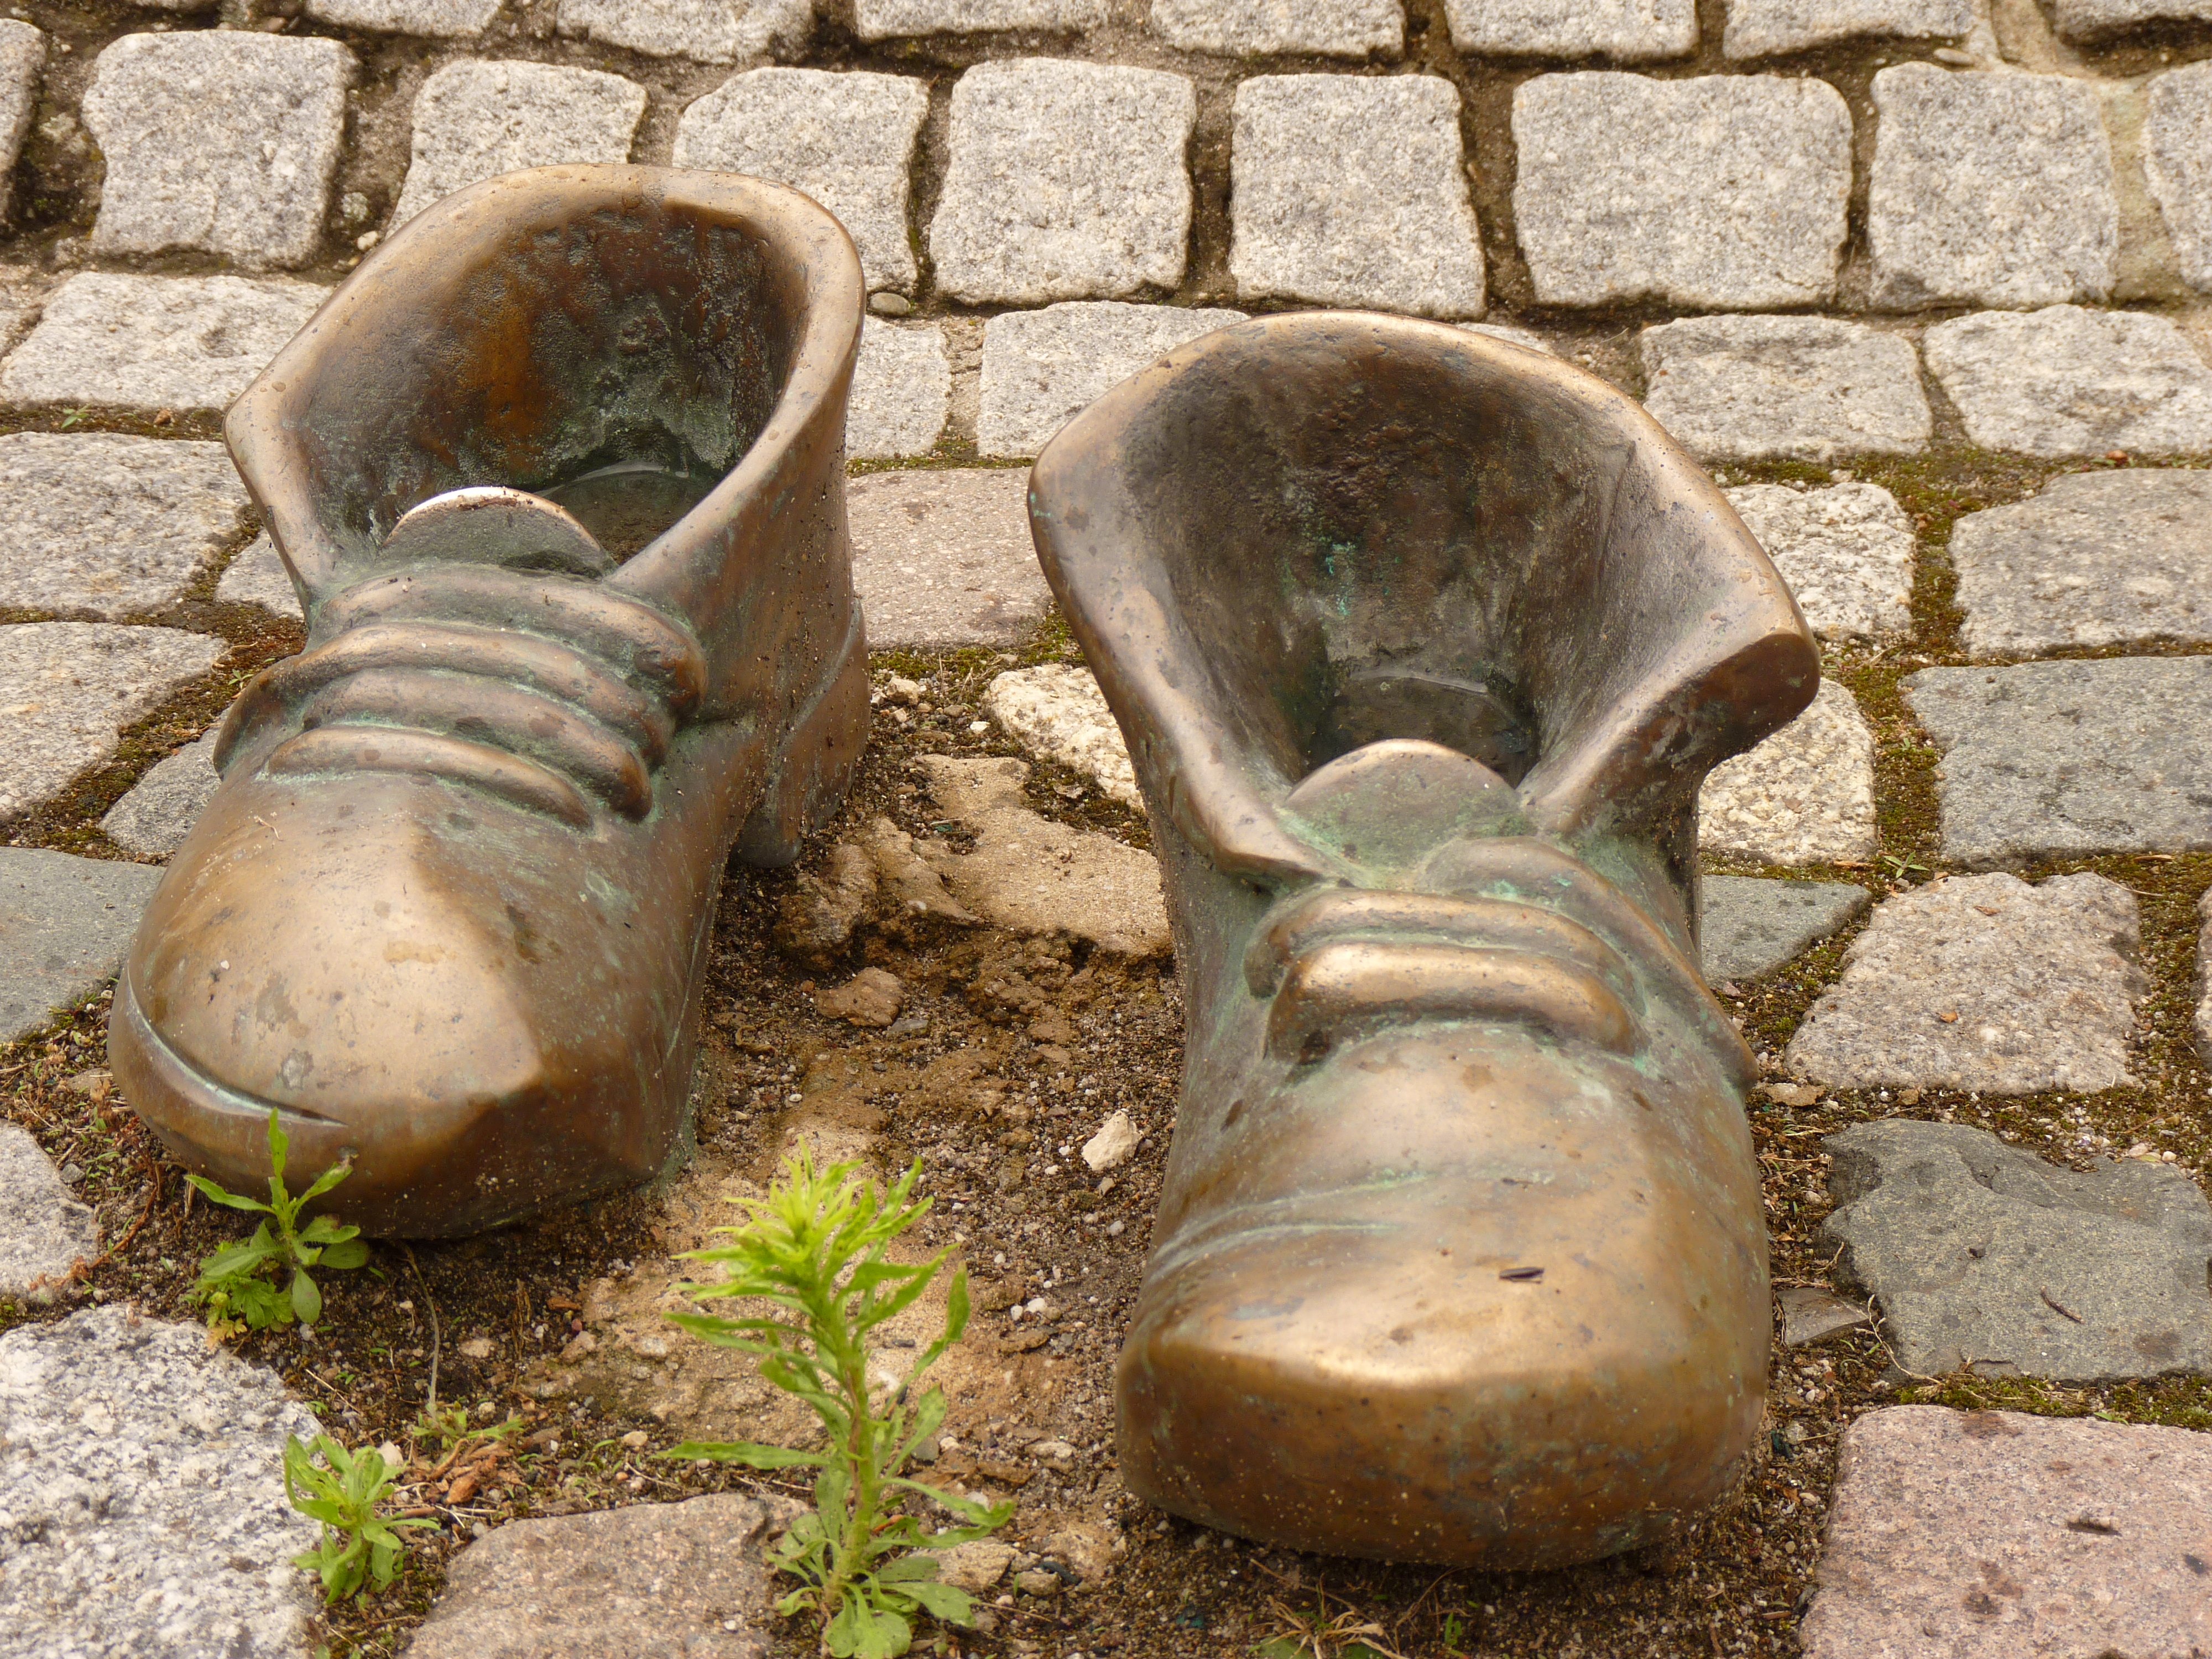
rock, shoe, run, monument, statue, material, garment, shoelace, shoes, sculpture, art, temple, footwear, bronze, carving, go, stone carving, ancient history